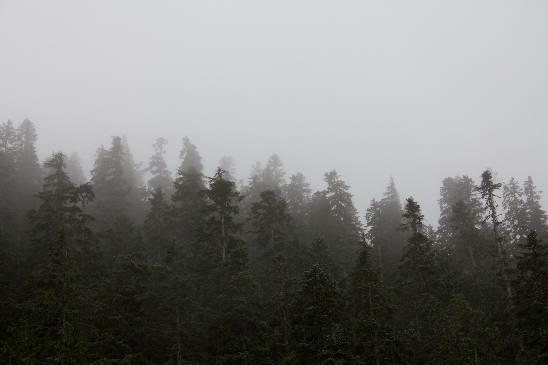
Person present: No